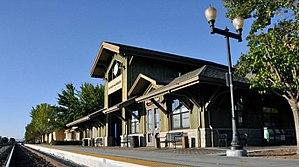
La gare de Paso Robles est une gare ferroviaire des États-Unis située à Paso Robles en Californie ; elle est desservie par Amtrak. C'est une gare sans personnel.